Karate Bearfighter

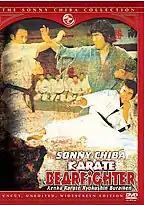
Film poster for Karate Bearfighter.

is a Japanese martial arts film made by Toei Company in 1975 and directed by Kazuhiko Yamaguchi. It is the second installment of a trilogy of films based on the manga Karate Baka Ichidai (literal title: "A Karate-Crazy Life") by Ikki Kajiwara, Jiro Tsunoda and Jōya Kagemaru.